INS Arihant

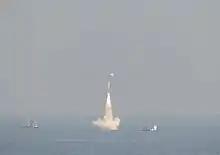
K-15 Sagarika SLBM

On 13 December 2014, "Arihant" sailed north along the Bay of Bengal coast for its extensive sea trials. The sea trials included the firing of the indigenous submarine-launched Sagarika ballistic missile.